Kyrillos Makarios

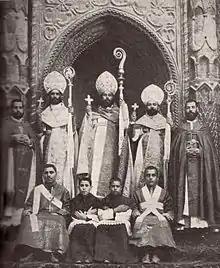
Kyrillos Makarios (middle) in 1900.

Kyrillos Makarios also written as Cyrillus Macaire (in Arabic كيرلس مقار ) (born 9 February 1867 - died 18 May 1921) was a leader of the Coptic Catholic Church, an Eastern Catholic "sui juris" particular church of the Catholic Church. He served as Patriarch of Alexandria from 1899 to 1908 when he resigned.